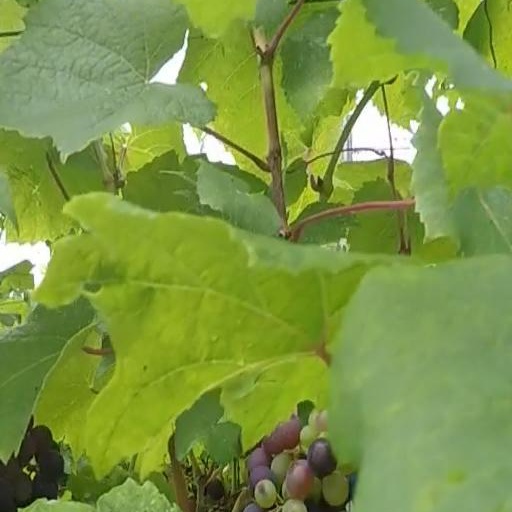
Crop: grape